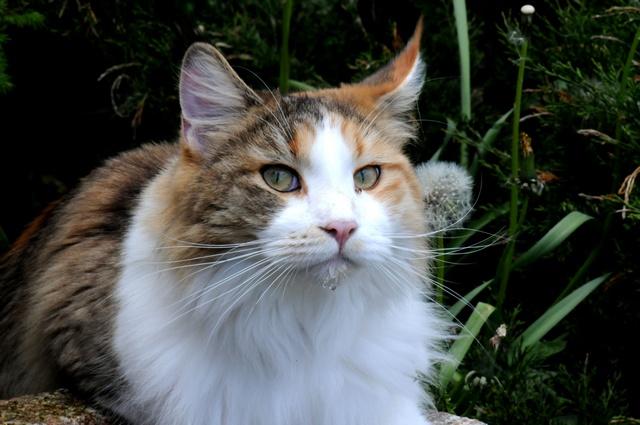
Breed: Maine Coon